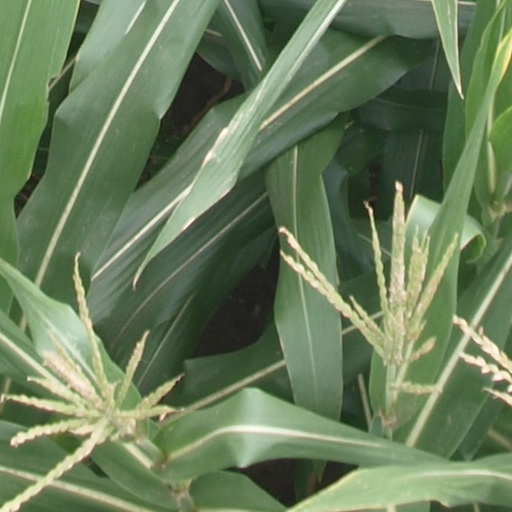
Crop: maize; corn